Thomas Wright (antiquarian)

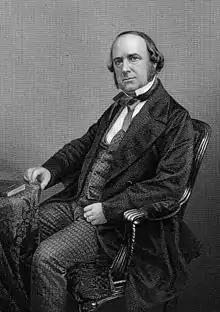
Wright in 1859

Thomas Wright (23 April 181023 December 1877) was an English writer, scholar, and antiquarian. He was a prolific writer and an editor of medieval texts. He was also one of the founding members of the British Archaeological Association, which remains active to this day.